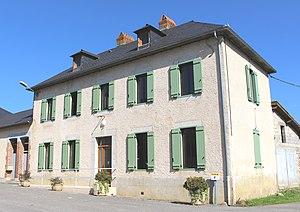
Mairie de Galez (Hautes-Pyrénées)
Galez, est une commune française située dans le département des Hautes-Pyrénées, en région Occitanie.